Messalina

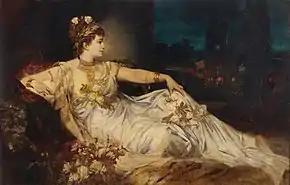
Hans Makart's painting of Charlotte Wolter in Adolf Wilbrandt's tragedy, "Arria und Messalina"

Two authors especially supplemented the gossip and officially dictated versions recorded by later historians and added to Messalina's notoriety. One such story is the account of her all-night sex competition with a prostitute in Book X of Pliny the Elder's "Natural History", according to which the competition lasted "night and day" and Messalina won with a score of 25 partners.